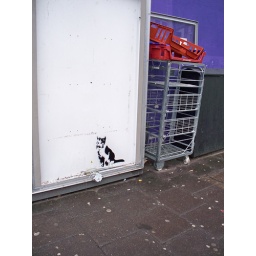
This cat is right by my home in Stoke Newington. The same cat is near my work in Shoreditch. Random.